Bukhara

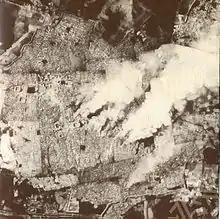
Bukhara under siege by Red Army troops and burning, September 1, 1920

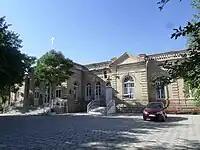
Church of Archangel Michael in Bukhara

Bukhara was the last capital of the Emirate of Bukhara and was besieged by the Red Army during the Russian Civil War. During the Bukhara operation of 1920, Red Army troops under the command of Bolshevik general Mikhail Frunze attacked the city of Bukhara. On 31 August 1920, the Emir Alim Khan fled to Dushanbe in Eastern Bukhara (later he escaped from Dushanbe to Kabul in Afghanistan). On 2 September 1920, after four days of fighting, the emir's citadel (the "Ark") was destroyed and the red flag was raised from the top of Kalyan Minaret. On 14 September 1920, the All-Bukharan Revolutionary Committee was set up, headed by A. Mukhitdinov. The government—the Council of People's Nazirs (see "nāẓir")—was presided over by Fayzulla Xoʻjayev.